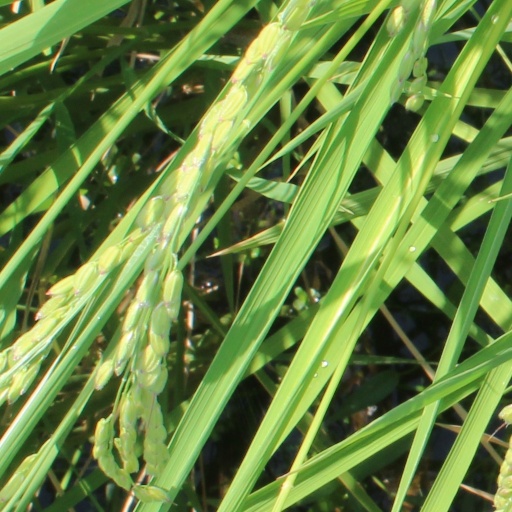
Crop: rice